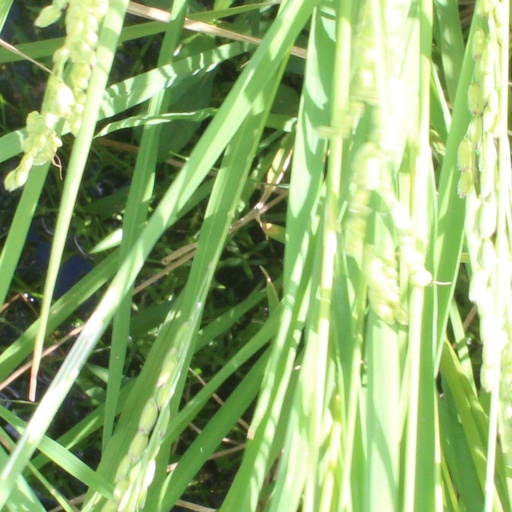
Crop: rice